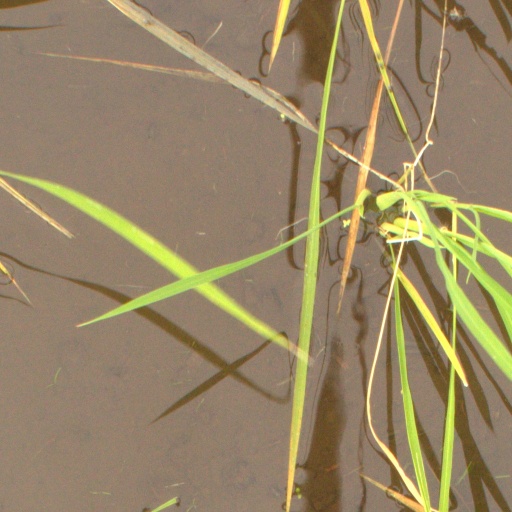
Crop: rice